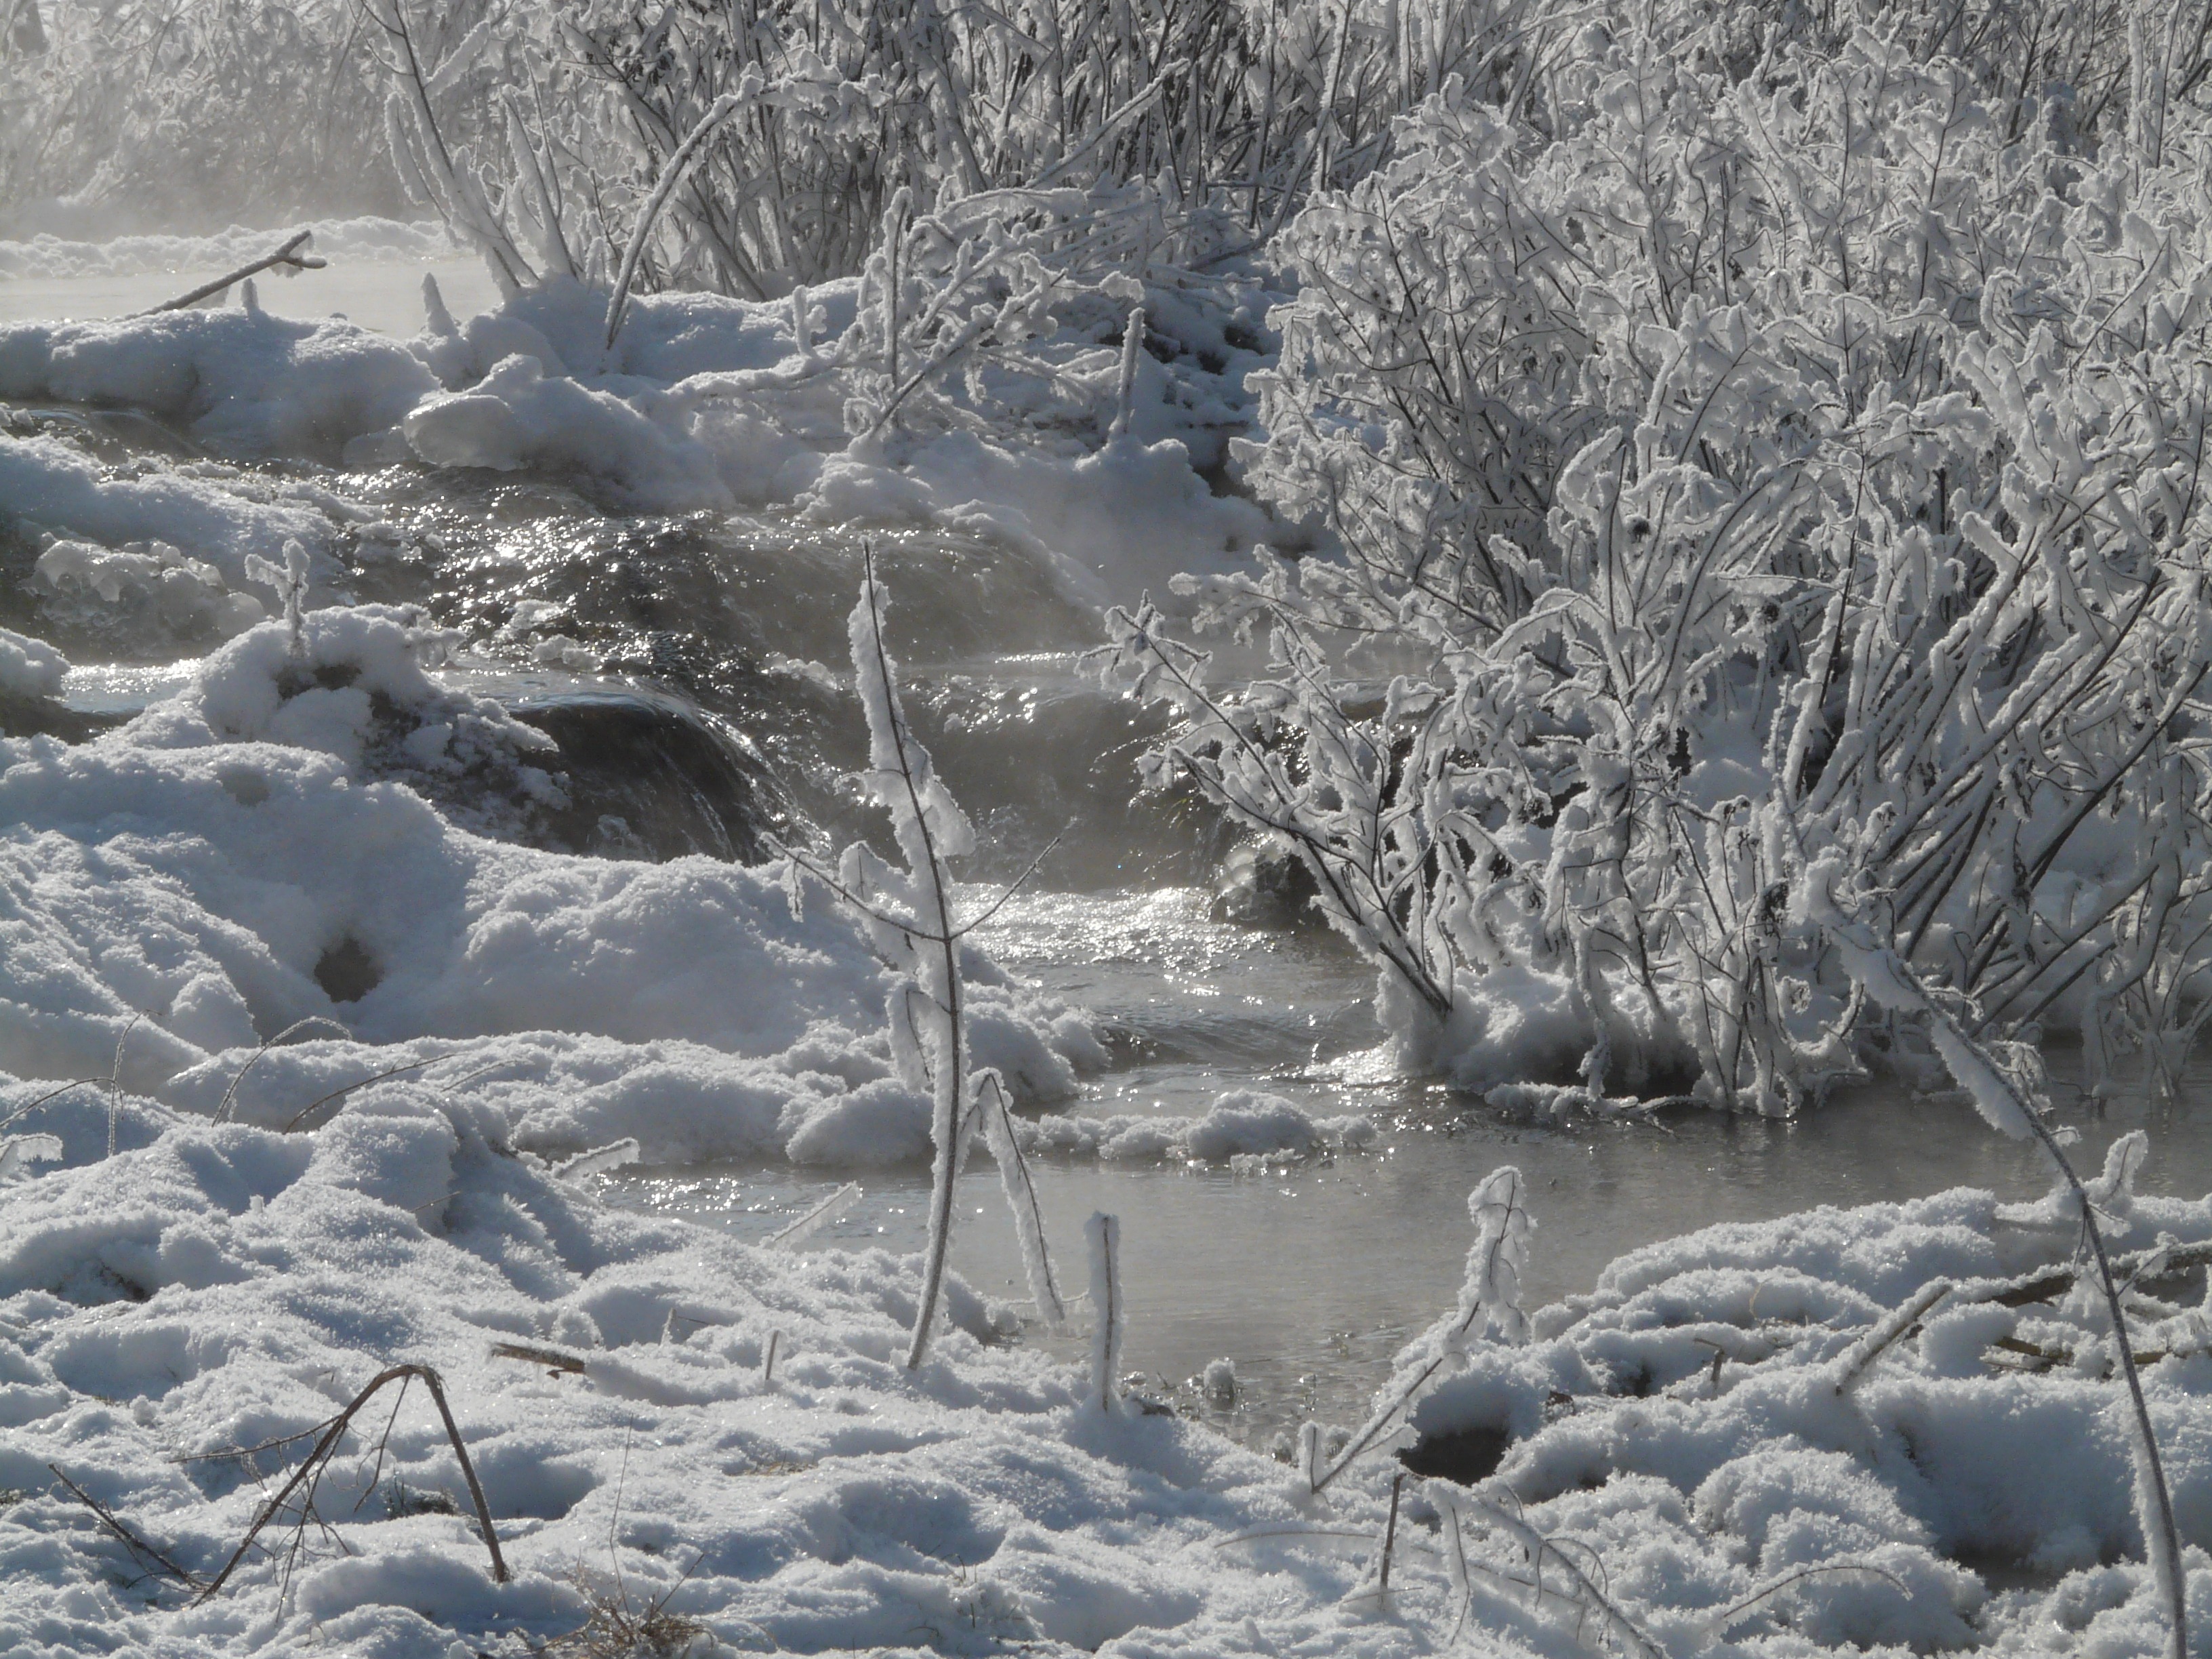
wilderness, snow, winter, steam, frost, stream, ice, weather, season, bach, wintry, hoarfrost, freezing, water running, deep snow, geological phenomenon